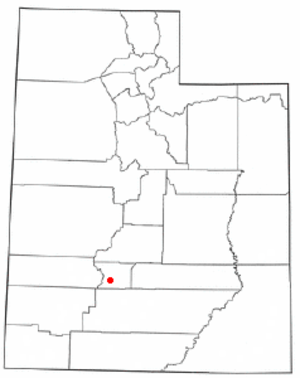
Junction (Utah)
Junctions beliggenhed i Utah
Junction er en amerikansk by og administrativt centrum for det amerikanske county Piute County, i staten Utah. I 2000 havde byen et indbyggertal på 177.